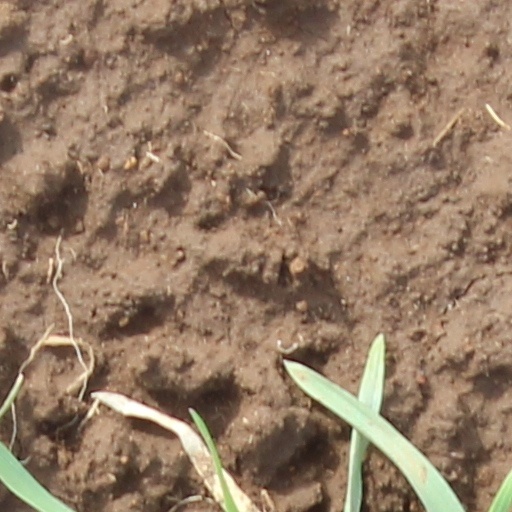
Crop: wheat